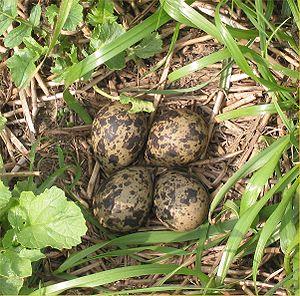
Le Vanneau huppé est une espèce d'oiseaux limicoles vivant souvent en bandes, commun en Europe et dans toute la zone paléarctique.